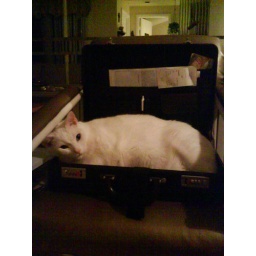
cat likes sleeping in my brother's briefcase!